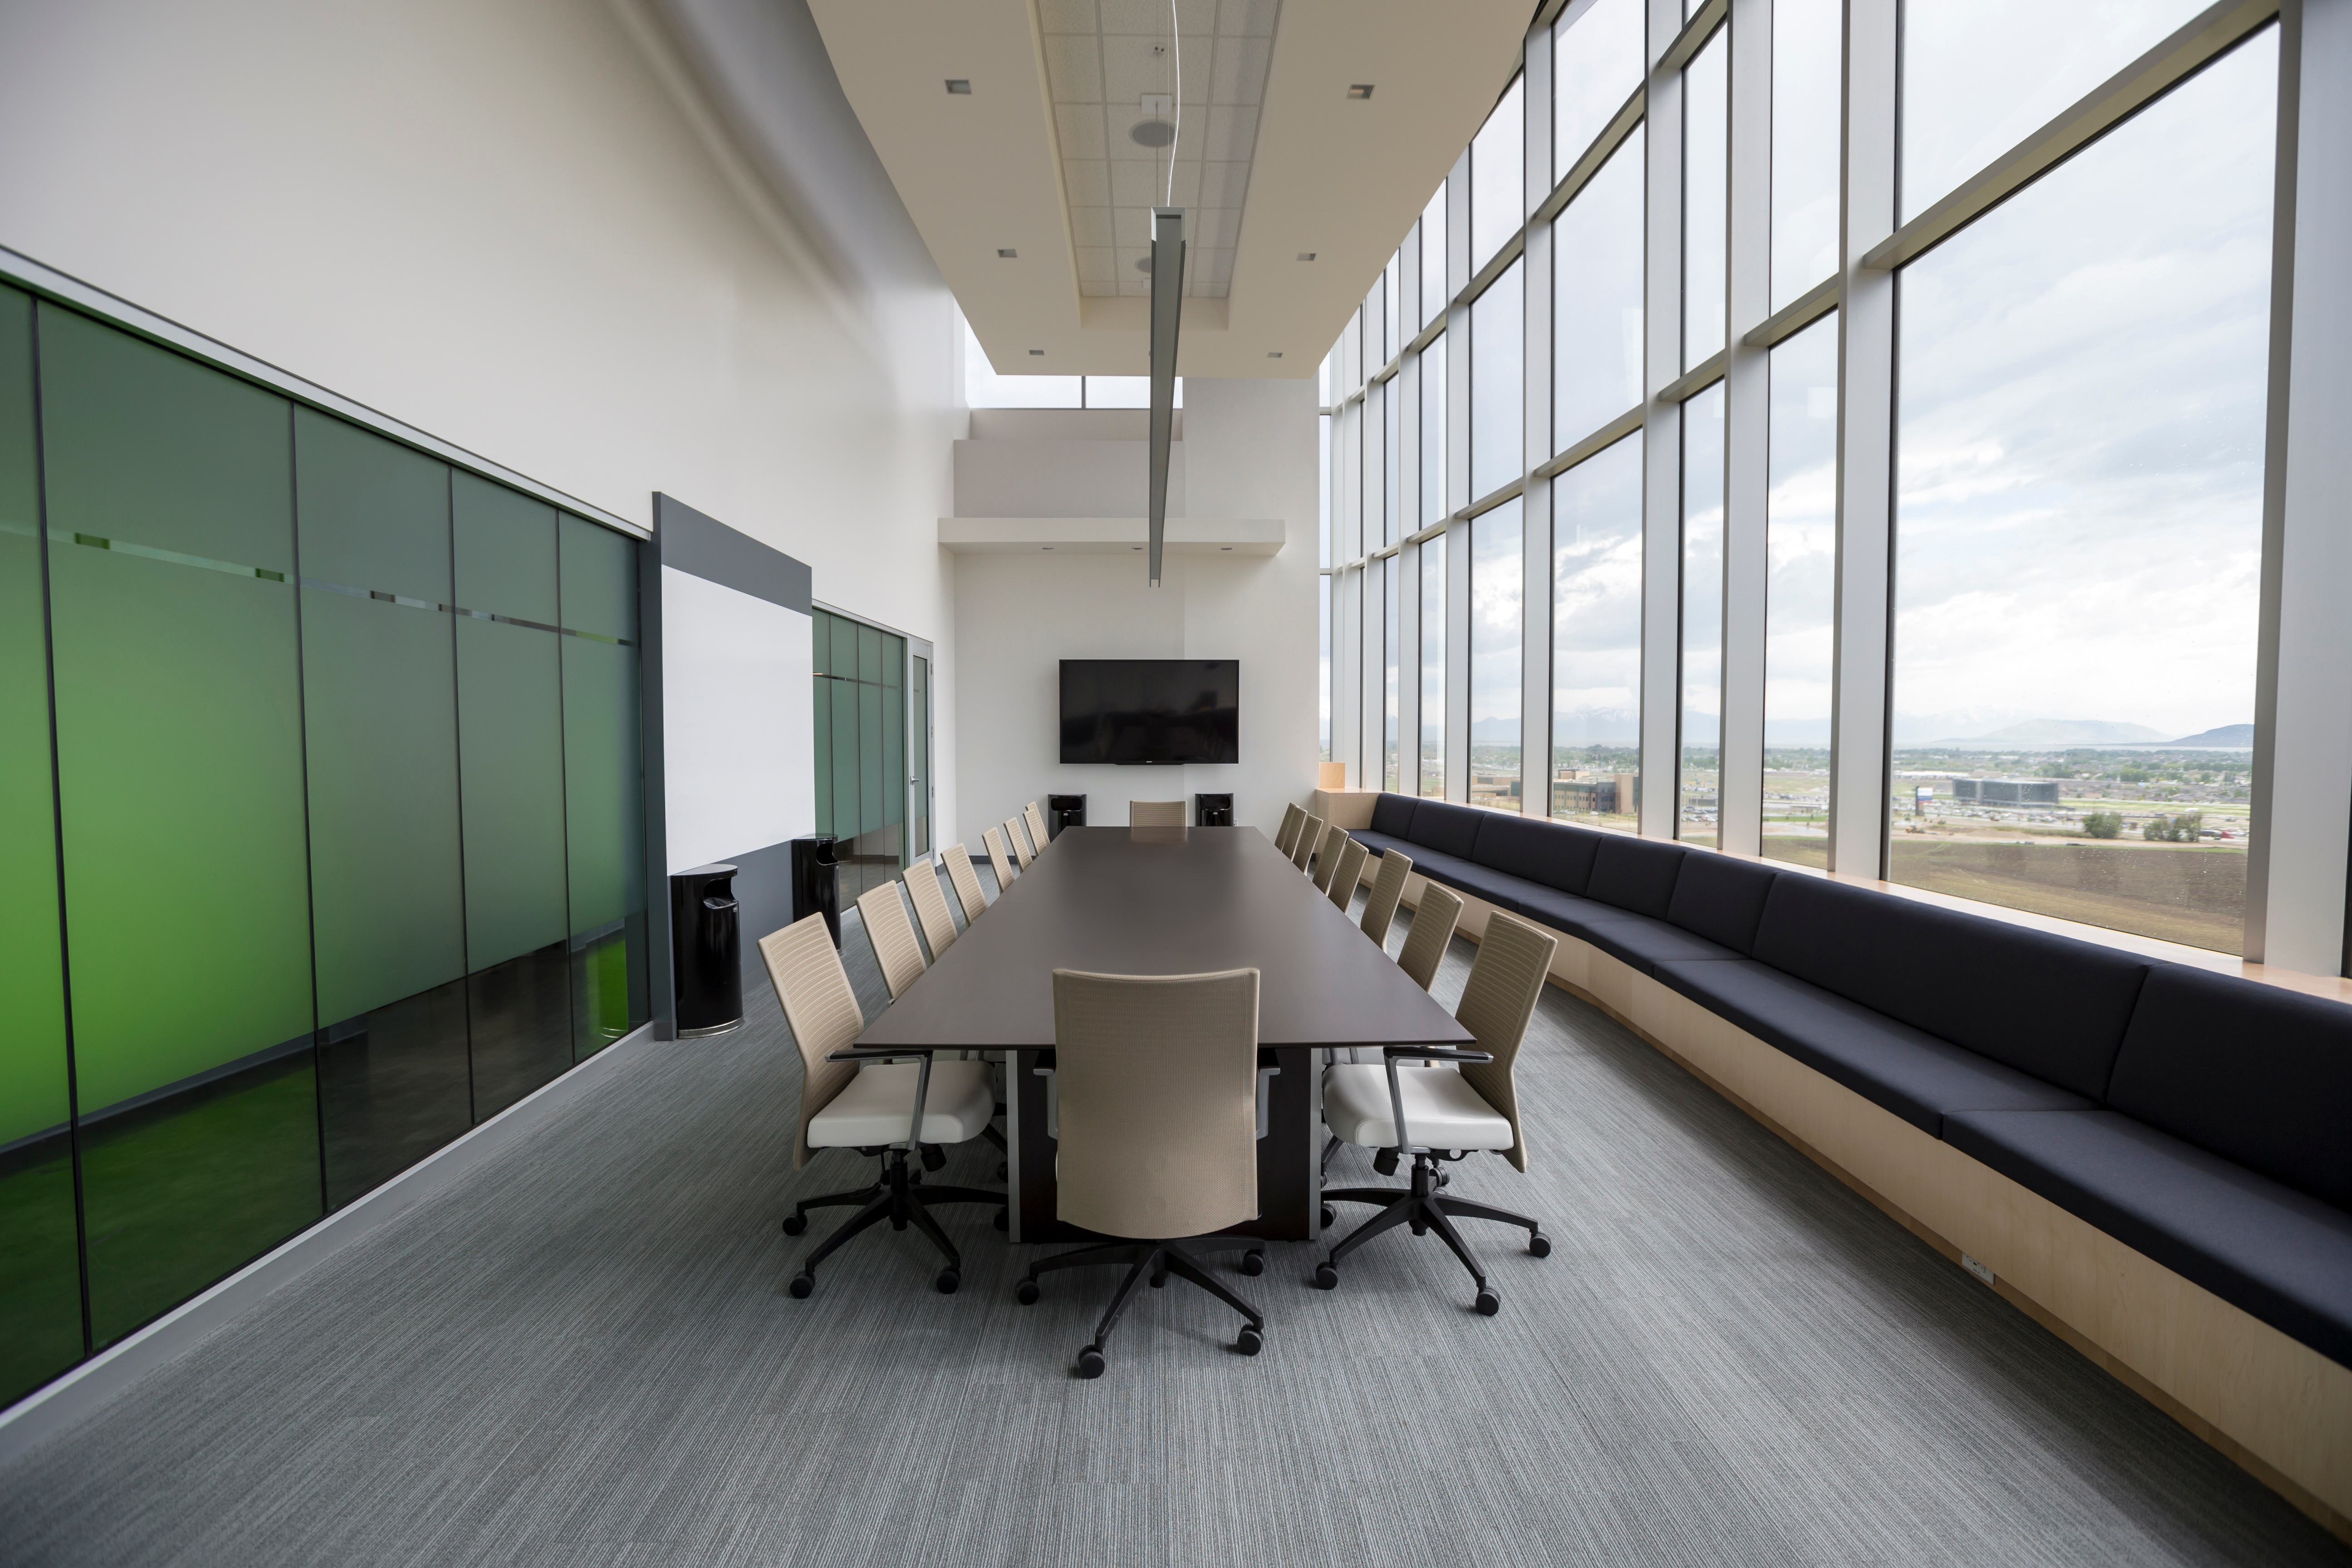
architecture, chair, window, glass, building, office, professional, room, interior design, design, headquarters